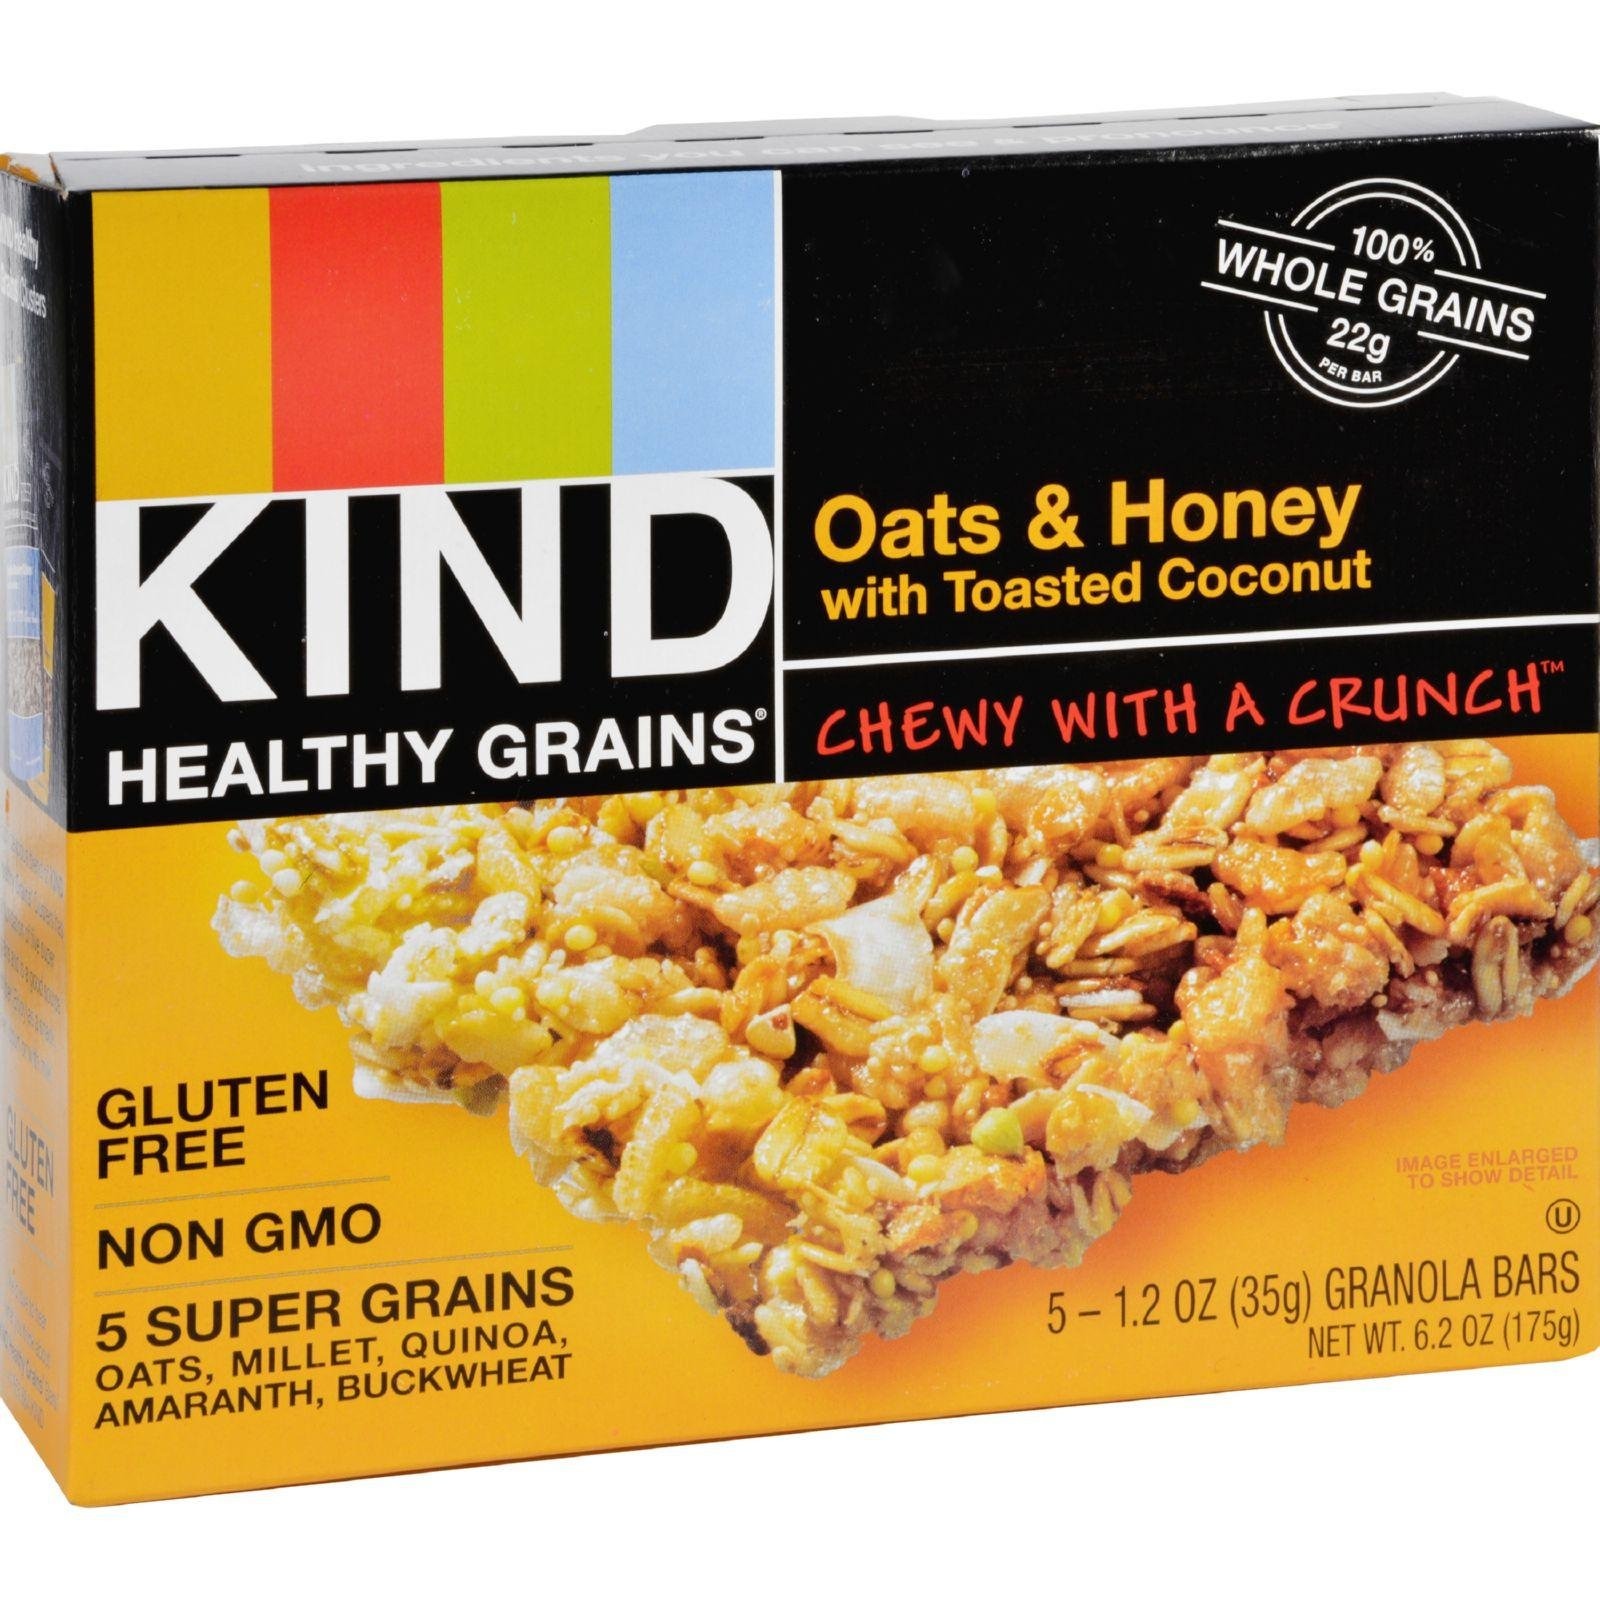
Item Name: KIND BAR GF 5PK GRNLA OAT HNY COCON 6.2 OZ
Bullet Point: .....
Value: 6.2
Unit: Ounce

Price: 6.55